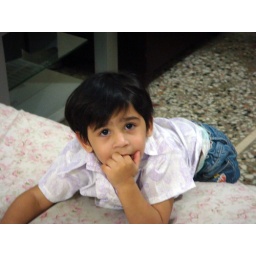
fiza in a white shirt 2